Evan Edinger

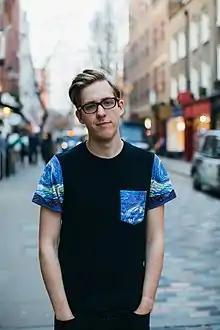
Edinger in 2016

Evan Edinger (born July 29, 1990) is an American-British YouTuber currently based in London.